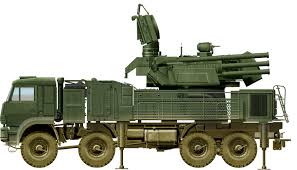
Label: Air Defense